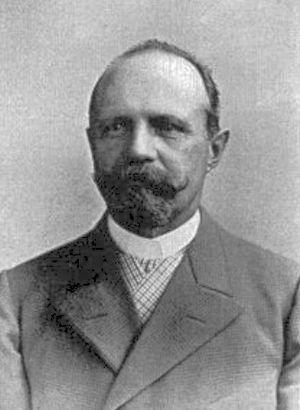
Reichenow peut désigner :
Anton Reichenow est un zoologiste allemand, né le 1ᵉʳ août 1847 à Charlottenburg et mort le 6 juillet 1941.